Alexander Karl, Duke of Anhalt-Bernburg

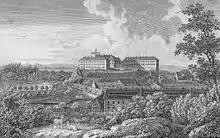
Alexander Charles' birthplace Ballenstedt Castle in 1837.

Alexander Charles was born at Ballenstedt on 2 March 1805 as the second (but eldest and only surviving) son of Alexius Frederick Christian, Duke of Anhalt-Bernburg, by his first wife Maria Fredericka, daughter of William I, Elector of Hesse.